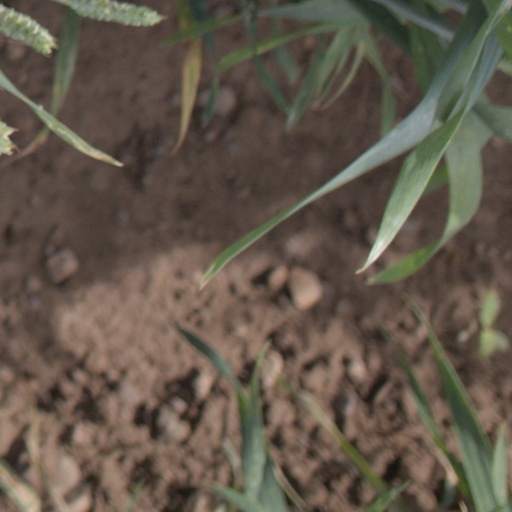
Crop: wheat